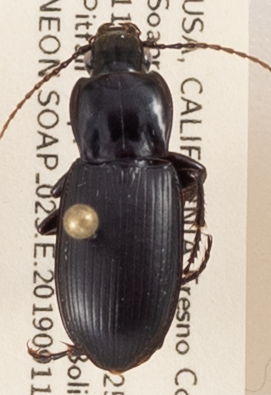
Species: Pterostichus ordinarius
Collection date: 2019-09-11 04:00:00
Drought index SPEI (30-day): -0.588
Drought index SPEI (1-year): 0.47
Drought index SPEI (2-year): -0.03